Ken Carpenter (announcer)

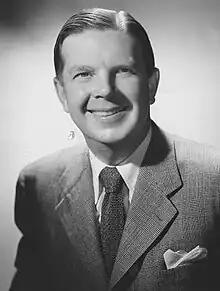

Kenneth Lee Carpenter (August 21, 1900 – October 16, 1984) was a TV and radio announcer and sportscaster, who was the announcer for singer and actor Bing Crosby for 27 years.